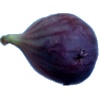
Label: Fig 1